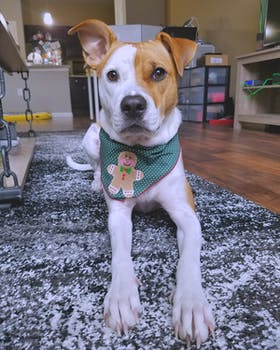
Label: No Watermark